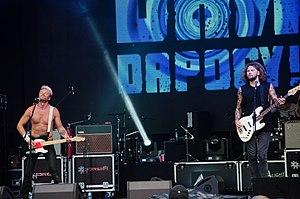
Le rock biélorusse désigne le rock interprété par des groupes et artistes biélorusses et, par extension, russes. Le rock se développe en Biélorussie depuis années 1980. Мроя est l'un des premiers groupes avec ULIS. Dans les années 1990 sont apparus des groupes comme KRIWI, NRM, et Parason. Puis Neuro Dubel dans les années 2000.